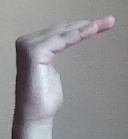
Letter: haa